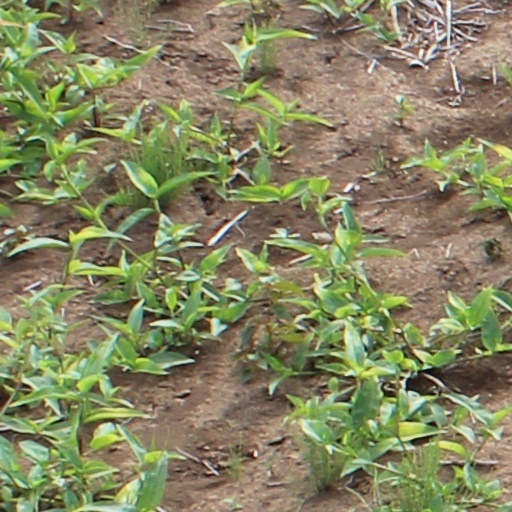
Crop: wheat